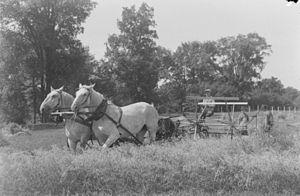
C. McFarlane, A. Lafrenière et F. Collins, étudiants de l'école d'agriculture, font la moisson avec une moissonneuse tirée par deux chevaux de trait.
La moissonneuse est une machine utilisée pour assister l'agriculteur dans les tâches de la moisson.